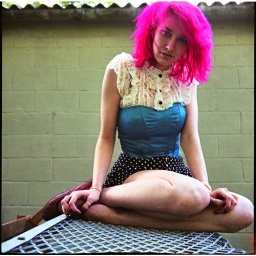
Kit on Fuji Superia in a Zeiss Ikon Nettax medium format camera.Developed in the kitchen sink